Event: Nepal Earthquake
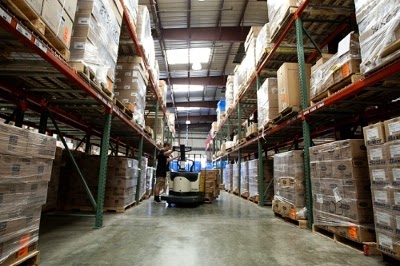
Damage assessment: no_damage